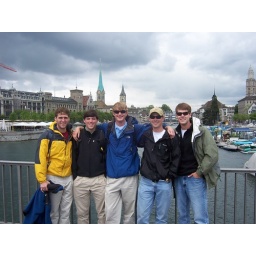
guys infront of clock tower in Zurich